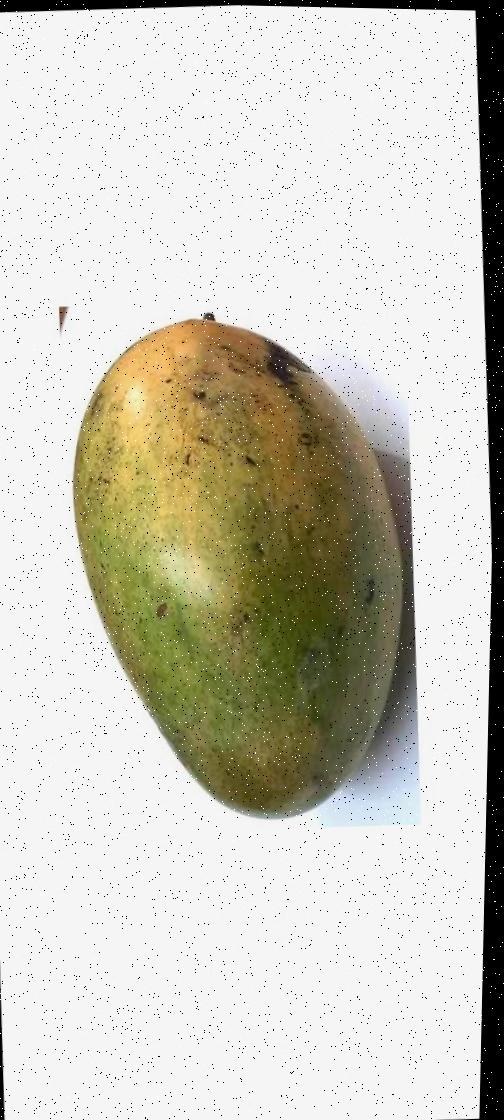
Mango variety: Rupali